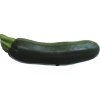
Label: dark_zucchini